Caspar Weinberger

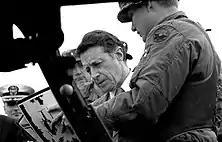

As Secretary of Defense, Weinberger oversaw a massive rebuilding of US military strength. Major defense programs he championed included the B-1B bomber and the "600-ship Navy". His efforts created economic and military-industrial pressures that were associated with the beginning of Perestroika and the beginning of the end of both the Cold War and the Soviet Union. However, this thesis was contested by a study on the causes of the collapse of the Soviet Union by two prominent economists from the World Bank – William Easterly, and Stanley Fischer from MIT: "...the study concludes that the increased Soviet defense spending provoked by Mr. Reagan's policies was not the straw that broke the back of the Evil Empire. The Soviet war in Afghanistan and the Soviet response to Mr. Reagan's Star Wars program caused only a relatively small rise in [USSR] defense costs. The massive US defense effort throughout the period from 1960 to 1987 contributed only marginally to Soviet economic decline."